Cementerio N° 1 de Valparaíso

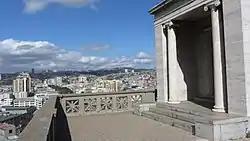
Pascual Baburizza's mausoleum

Located on a terrace of the cerro Panteón, the cemetery features a portico entrance, which is located directly across the street from the entrance to the Cementerio de Disidentes. This Greek temple-like gate was built in the Neo-classical style with fluted Doric columns. The portico contains a replica of the "Pietà" by Michelangelo.